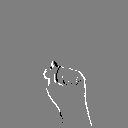
ASL letter: t